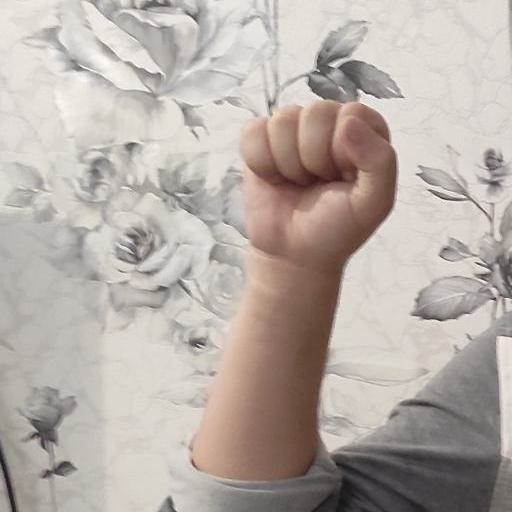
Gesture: fist